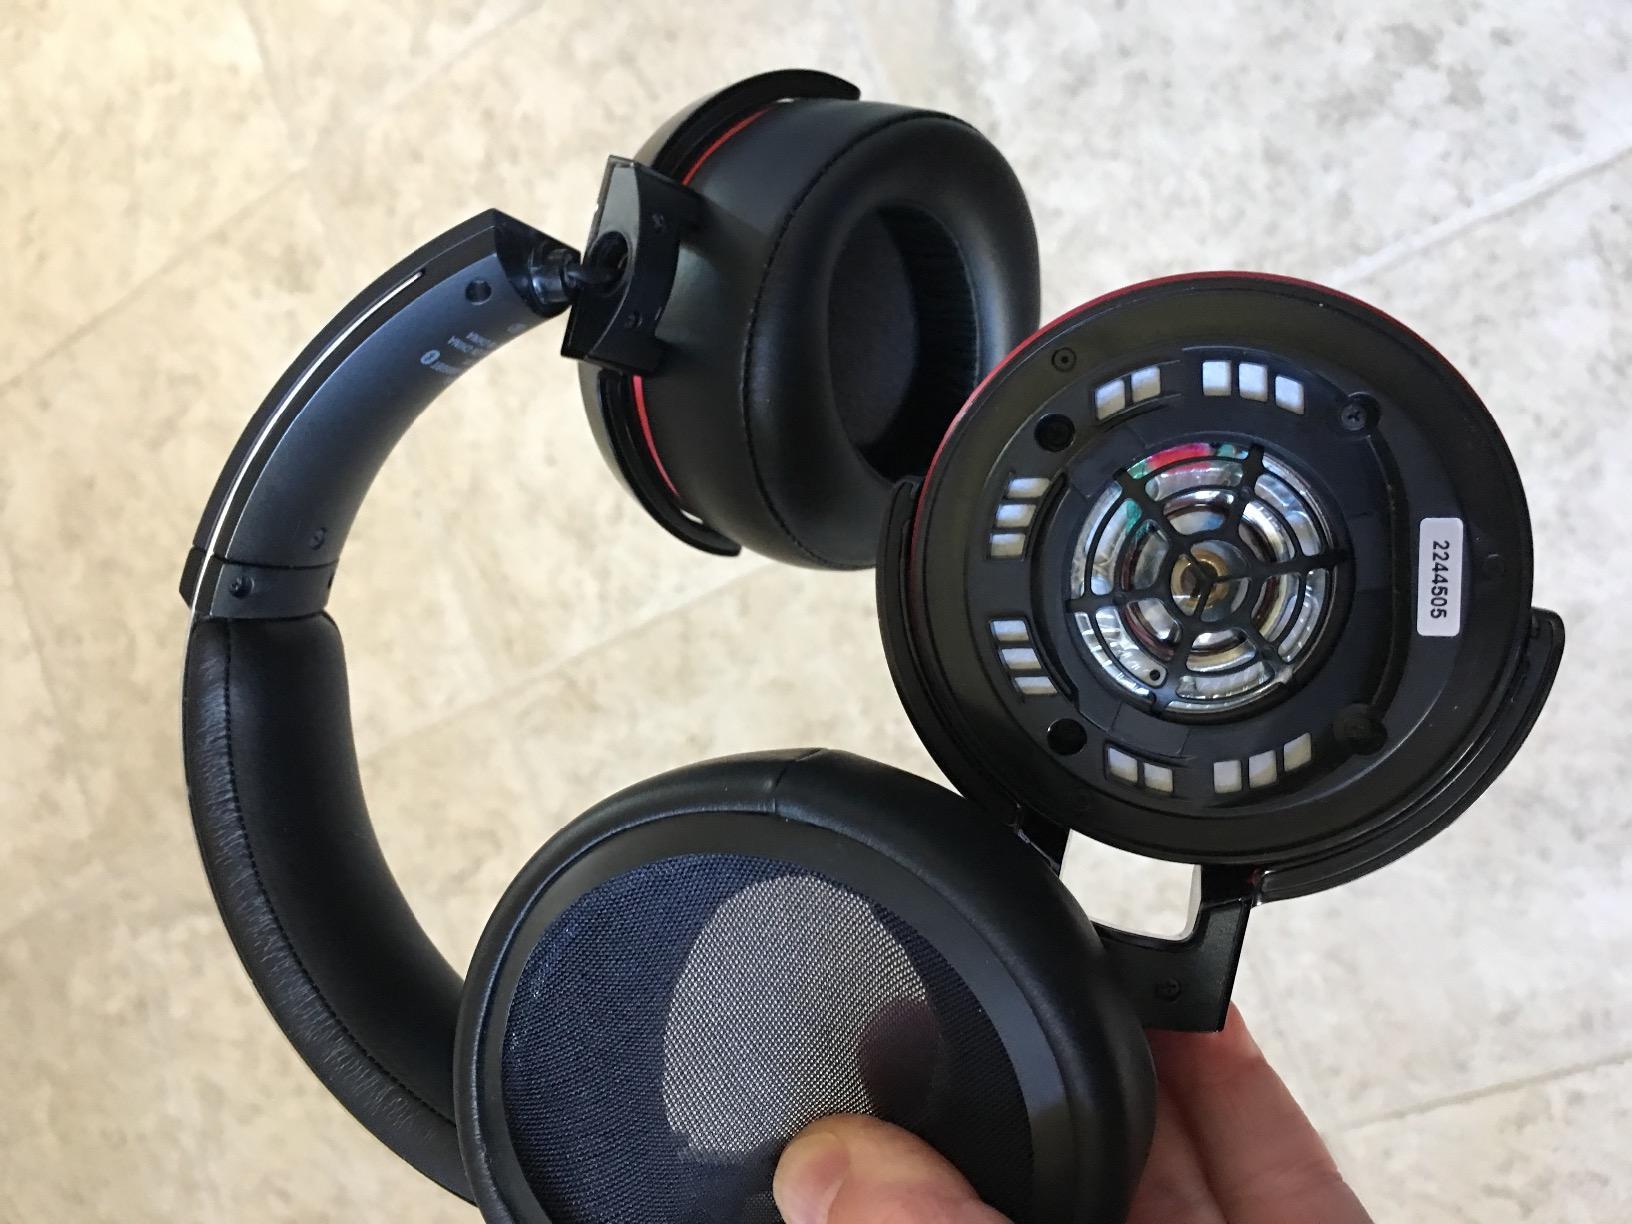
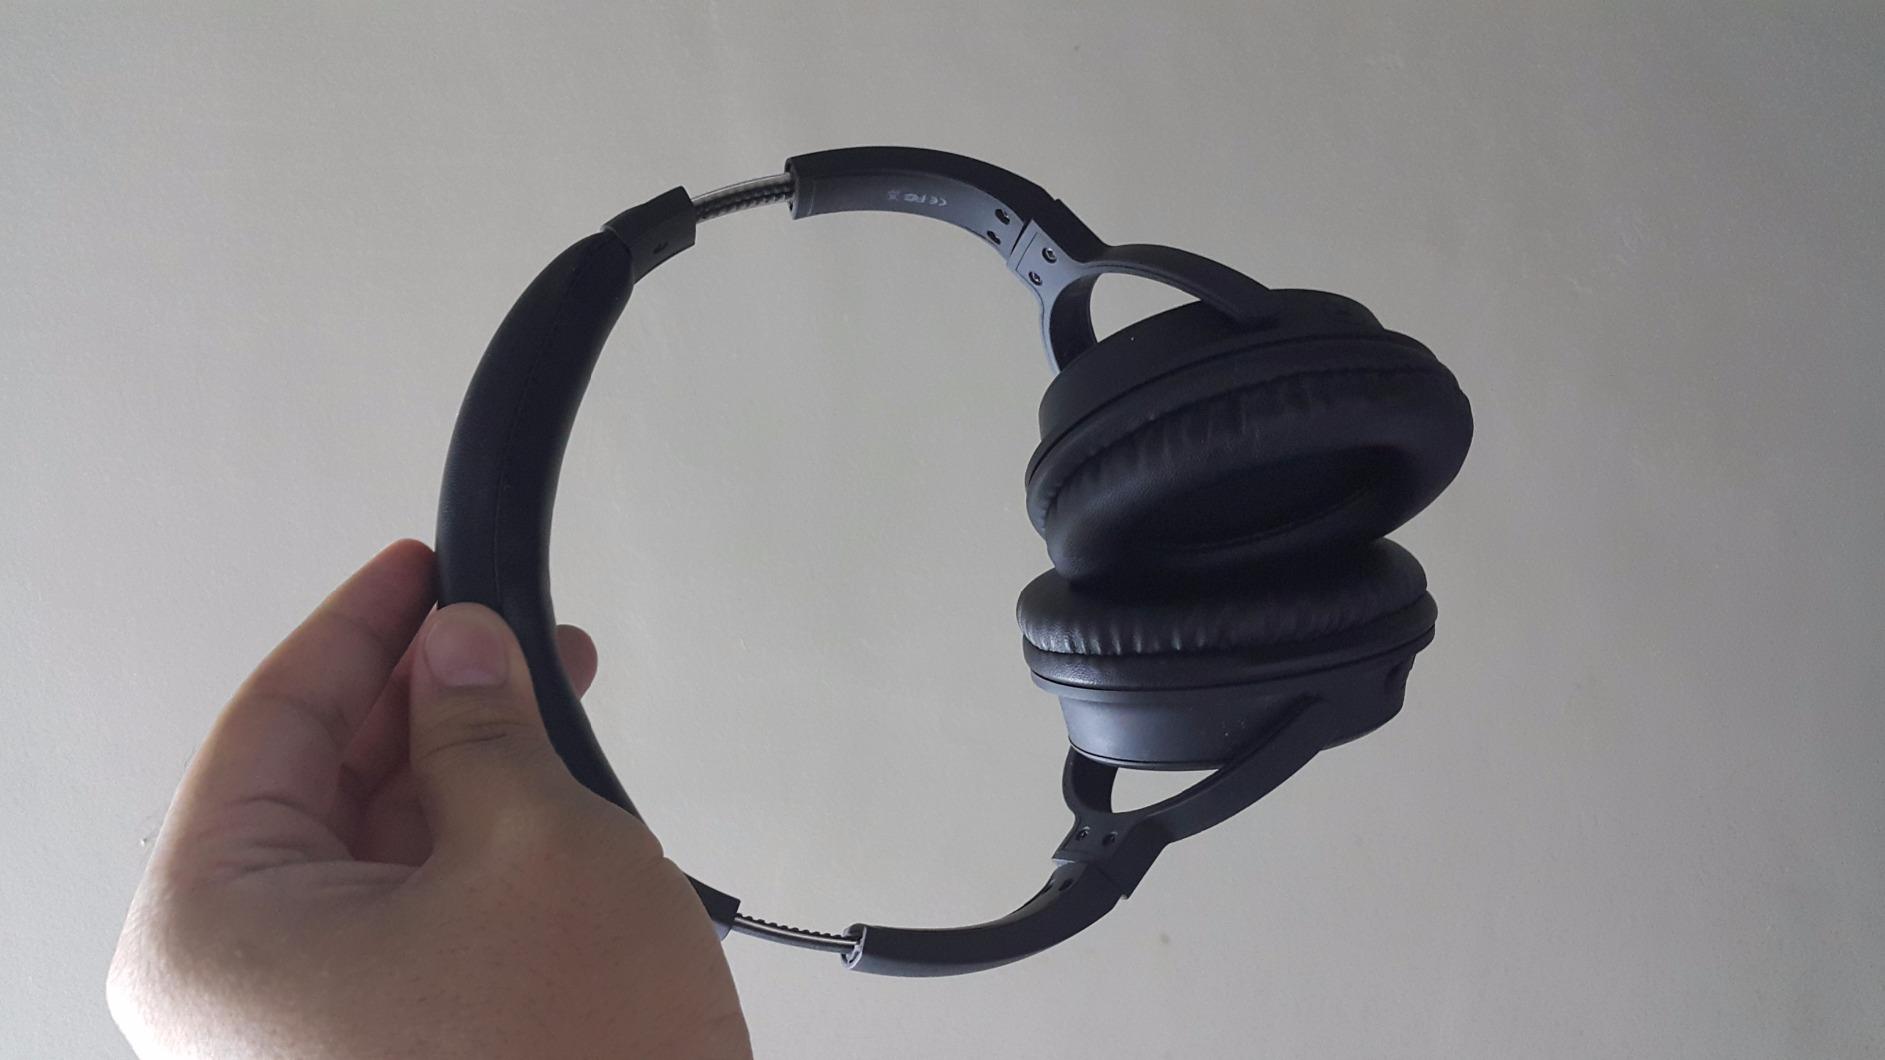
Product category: headphones
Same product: no